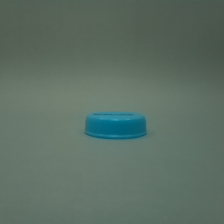
Color: blue
Cap type: standard cap